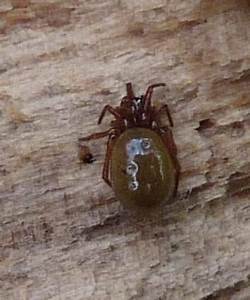
Label: ragno